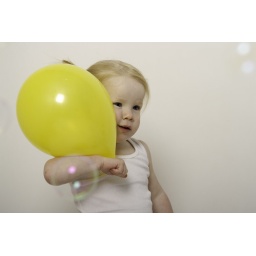
Molly against a white backdrop.. with balloons bubbles and balls all around